Bertha von Suttner

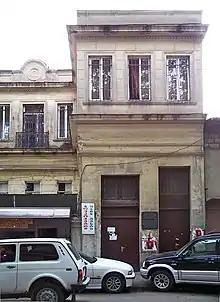
Suttner's residence in Tbilisi

After their return to Austria, Suttner continued her journalism and concentrated on peace and war issues, corresponding with the French philosopher Ernest Renan and influenced by the International Arbitration and Peace Association founded by Hodgson Pratt in 1880.